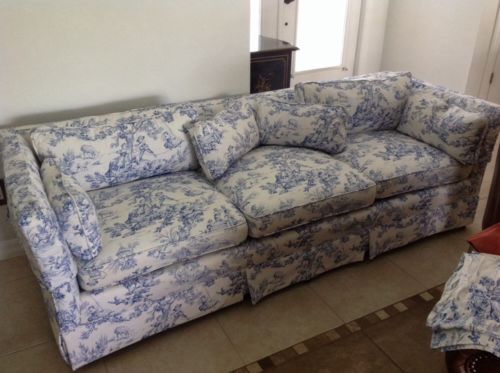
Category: sofa